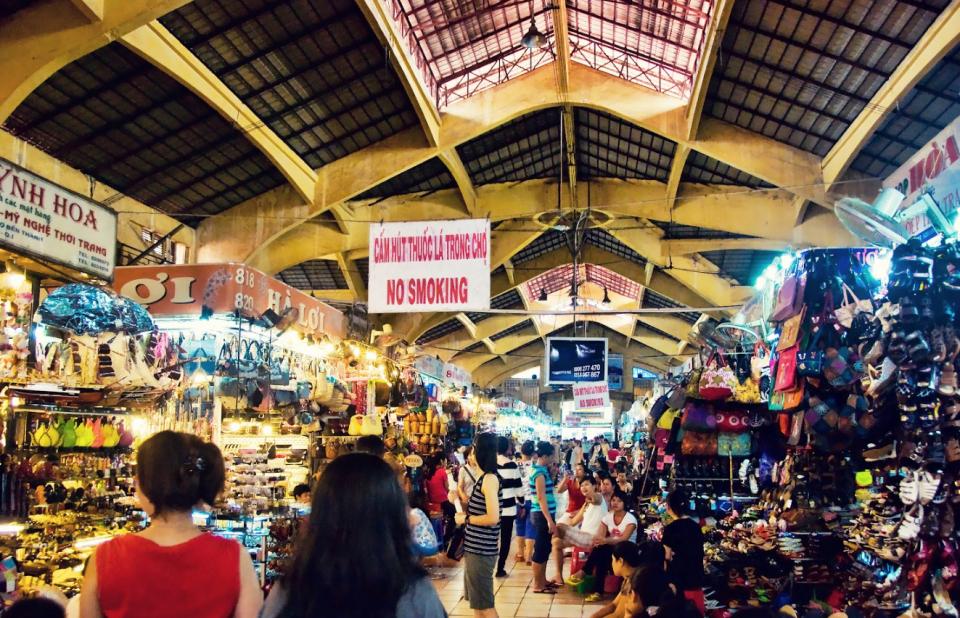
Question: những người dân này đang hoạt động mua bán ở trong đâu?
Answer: trong chợ